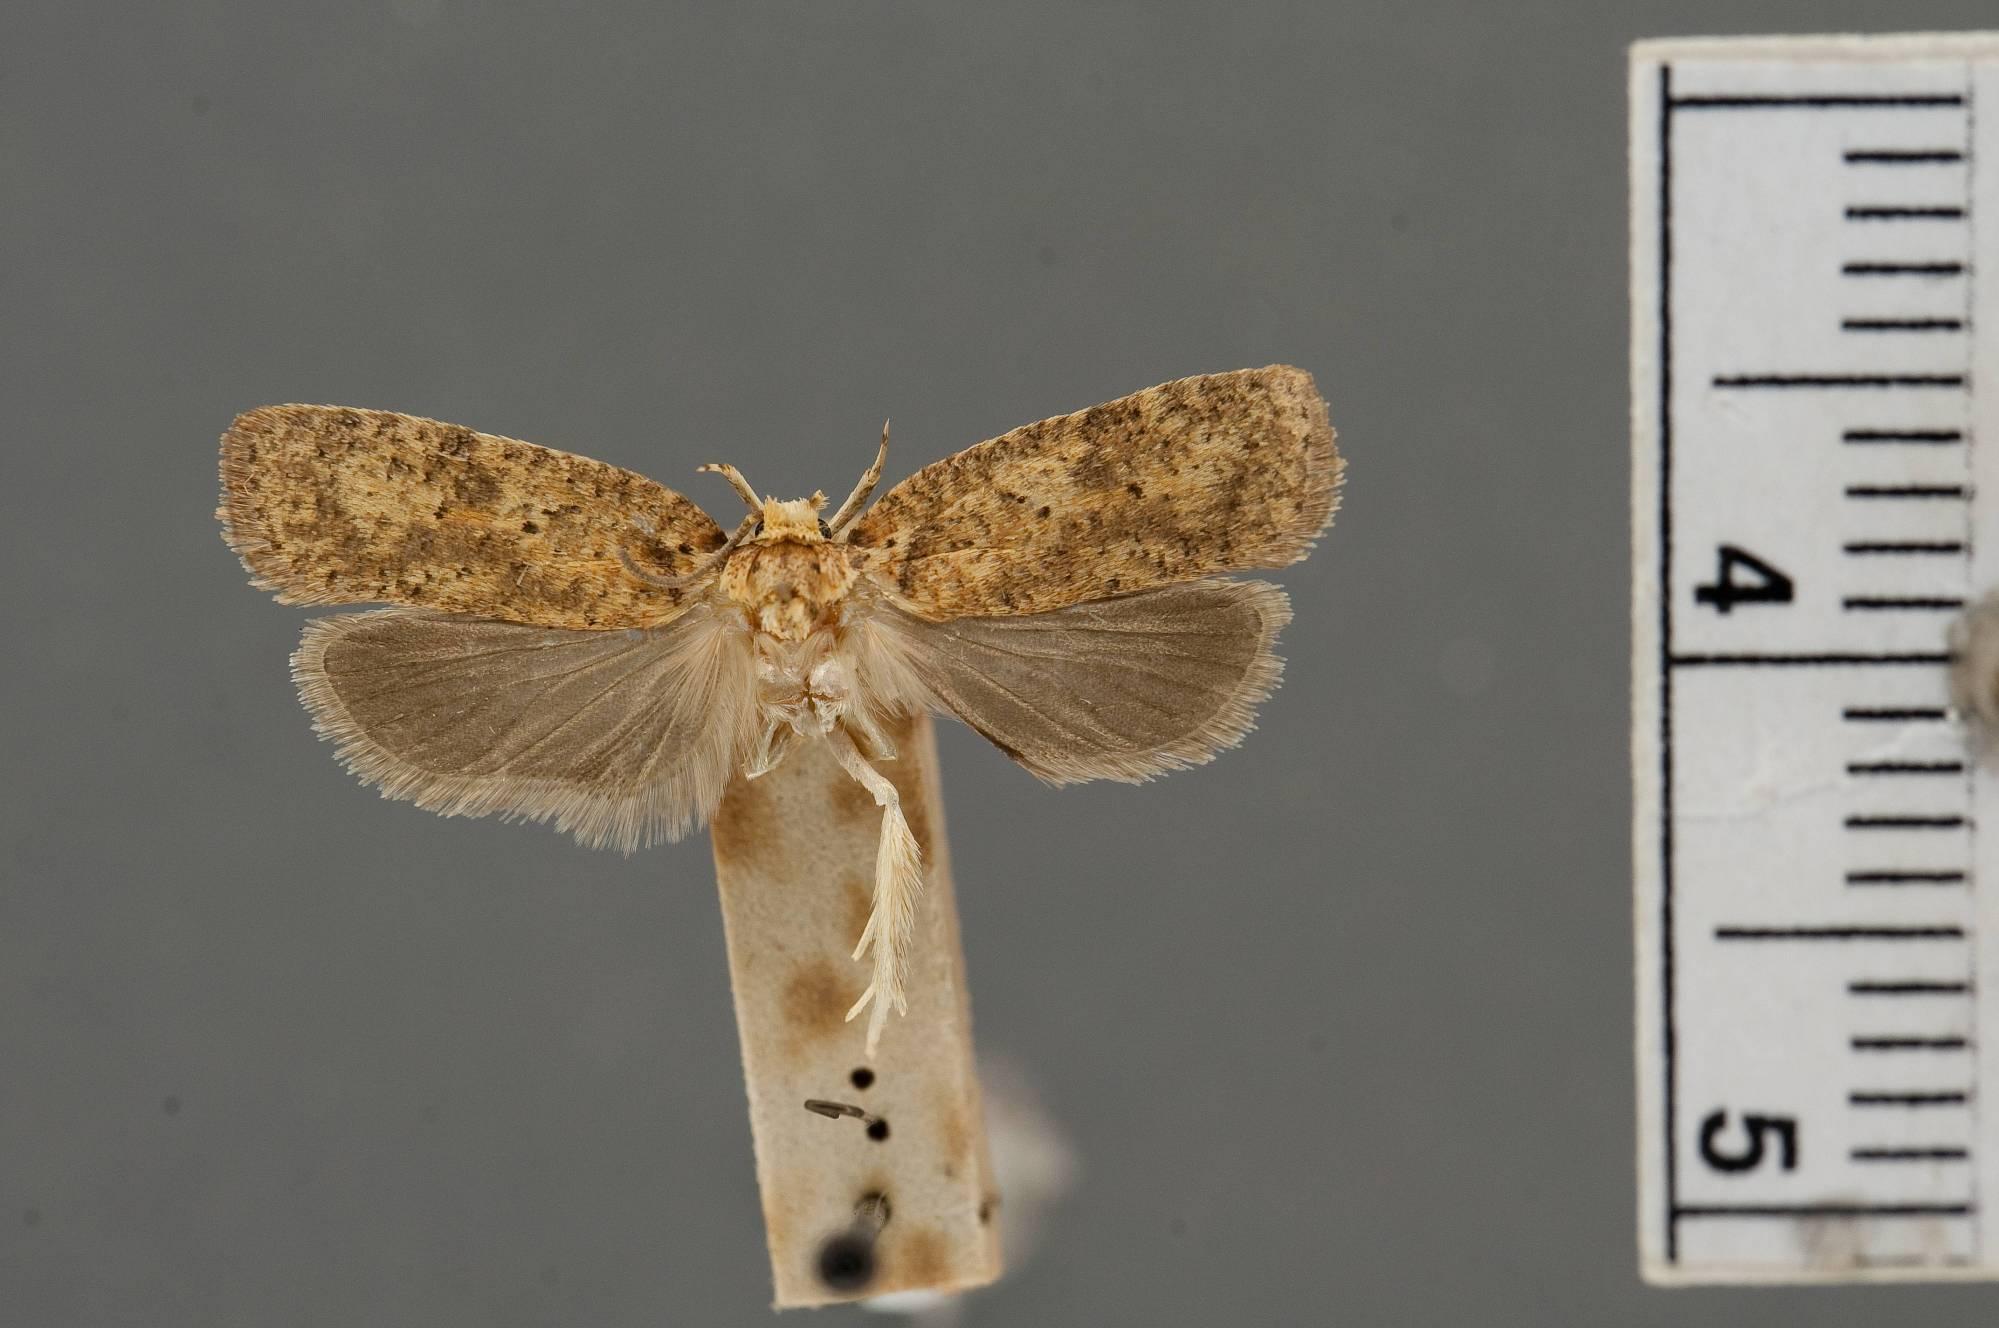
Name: Agonopterix thelmae
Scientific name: Agonopterix thelmae Clarke, 1941
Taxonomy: Animalia, Arthropoda, Insecta, Lepidoptera, Glossata, Depressariidae, Depressariinae
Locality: Plummers Island, Potomac River, Montgomery, Maryland, United States
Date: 2 Aug 1920